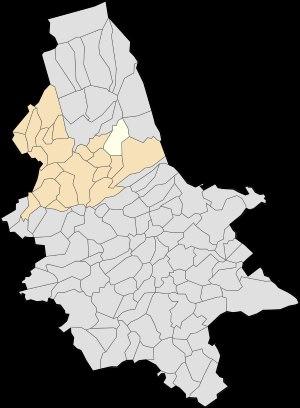
Muncq-Nieurlet est une commune française située dans le département du Pas-de-Calais en région Hauts-de-France.